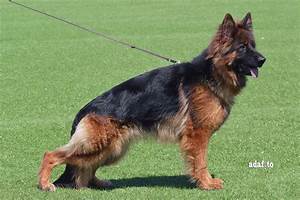
Label: cane